Jared Leto filmography

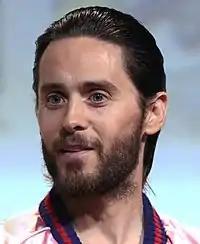
Leto at the 2016 San Diego Comic-Con

Jared Leto is an American entertainer with an extensive career in film, music, and television. He made his debut with minor roles in the television shows "Camp Wilder" (1992) and "Almost Home" (1993). He achieved recognition in 1994 for his role as Jordan Catalano in the teen drama television series "My So-Called Life". The show was praised for its portrayal of adolescence and gained a cult following, despite being canceled after only one season. The same year, he made his television film debut starring alongside Alicia Silverstone in "Cool and the Crazy". Leto's first film role was in the 1995 drama "How to Make an American Quilt". He later co-starred with Christina Ricci in "The Last of the High Kings" (1996) and received a supporting role in "Switchback" (1997). In 1997, Leto starred in the biopic "Prefontaine", in which he played the role of Olympic hopeful Steve Prefontaine. His portrayal received positive reviews from critics and is often considered his breakthrough role. The following year, Leto starred together with Alicia Witt in the horror "Urban Legend". He then acted alongside Sean Penn and Adrien Brody in the war film "The Thin Red Line" (1998). After supporting roles in "Black and White" and "Girl, Interrupted", Leto portrayed Angel Face in "Fight Club" (1999), which has since become a cult film.